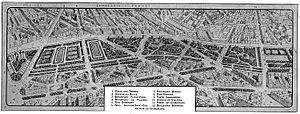
projet d'amenagement des fortifications en parcs et jardin Ouest de Paris entre porte des Ternes et Courcelles L'Illustration, No. 3646, 11 Janvier 1913,
Le boulevard Gouvion-Saint-Cyr est une voie du 17ᵉ arrondissement de Paris. C'est une partie des boulevards des Maréchaux.